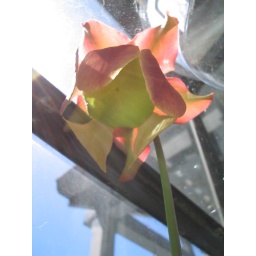
pitcher flower in window box